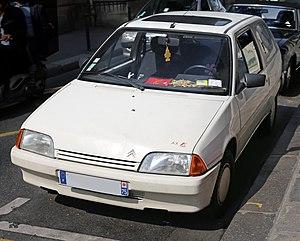
La Citroën AX est une voiture citadine conçue par le constructeur français Citroën, produite de 1986 à 1999.